Arena

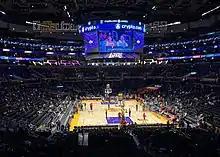
Interior of Crypto.com Arena

An arena is a large enclosed venue, often circular or oval-shaped, designed to showcase theatre, musical performances or sporting events. It comprises a large open space surrounded on most or all sides by tiered seating for spectators, and may be covered by a roof. The key feature of an arena is that the event space is the lowest point, allowing maximum visibility. Arenas are usually designed to accommodate a multitude of spectators.